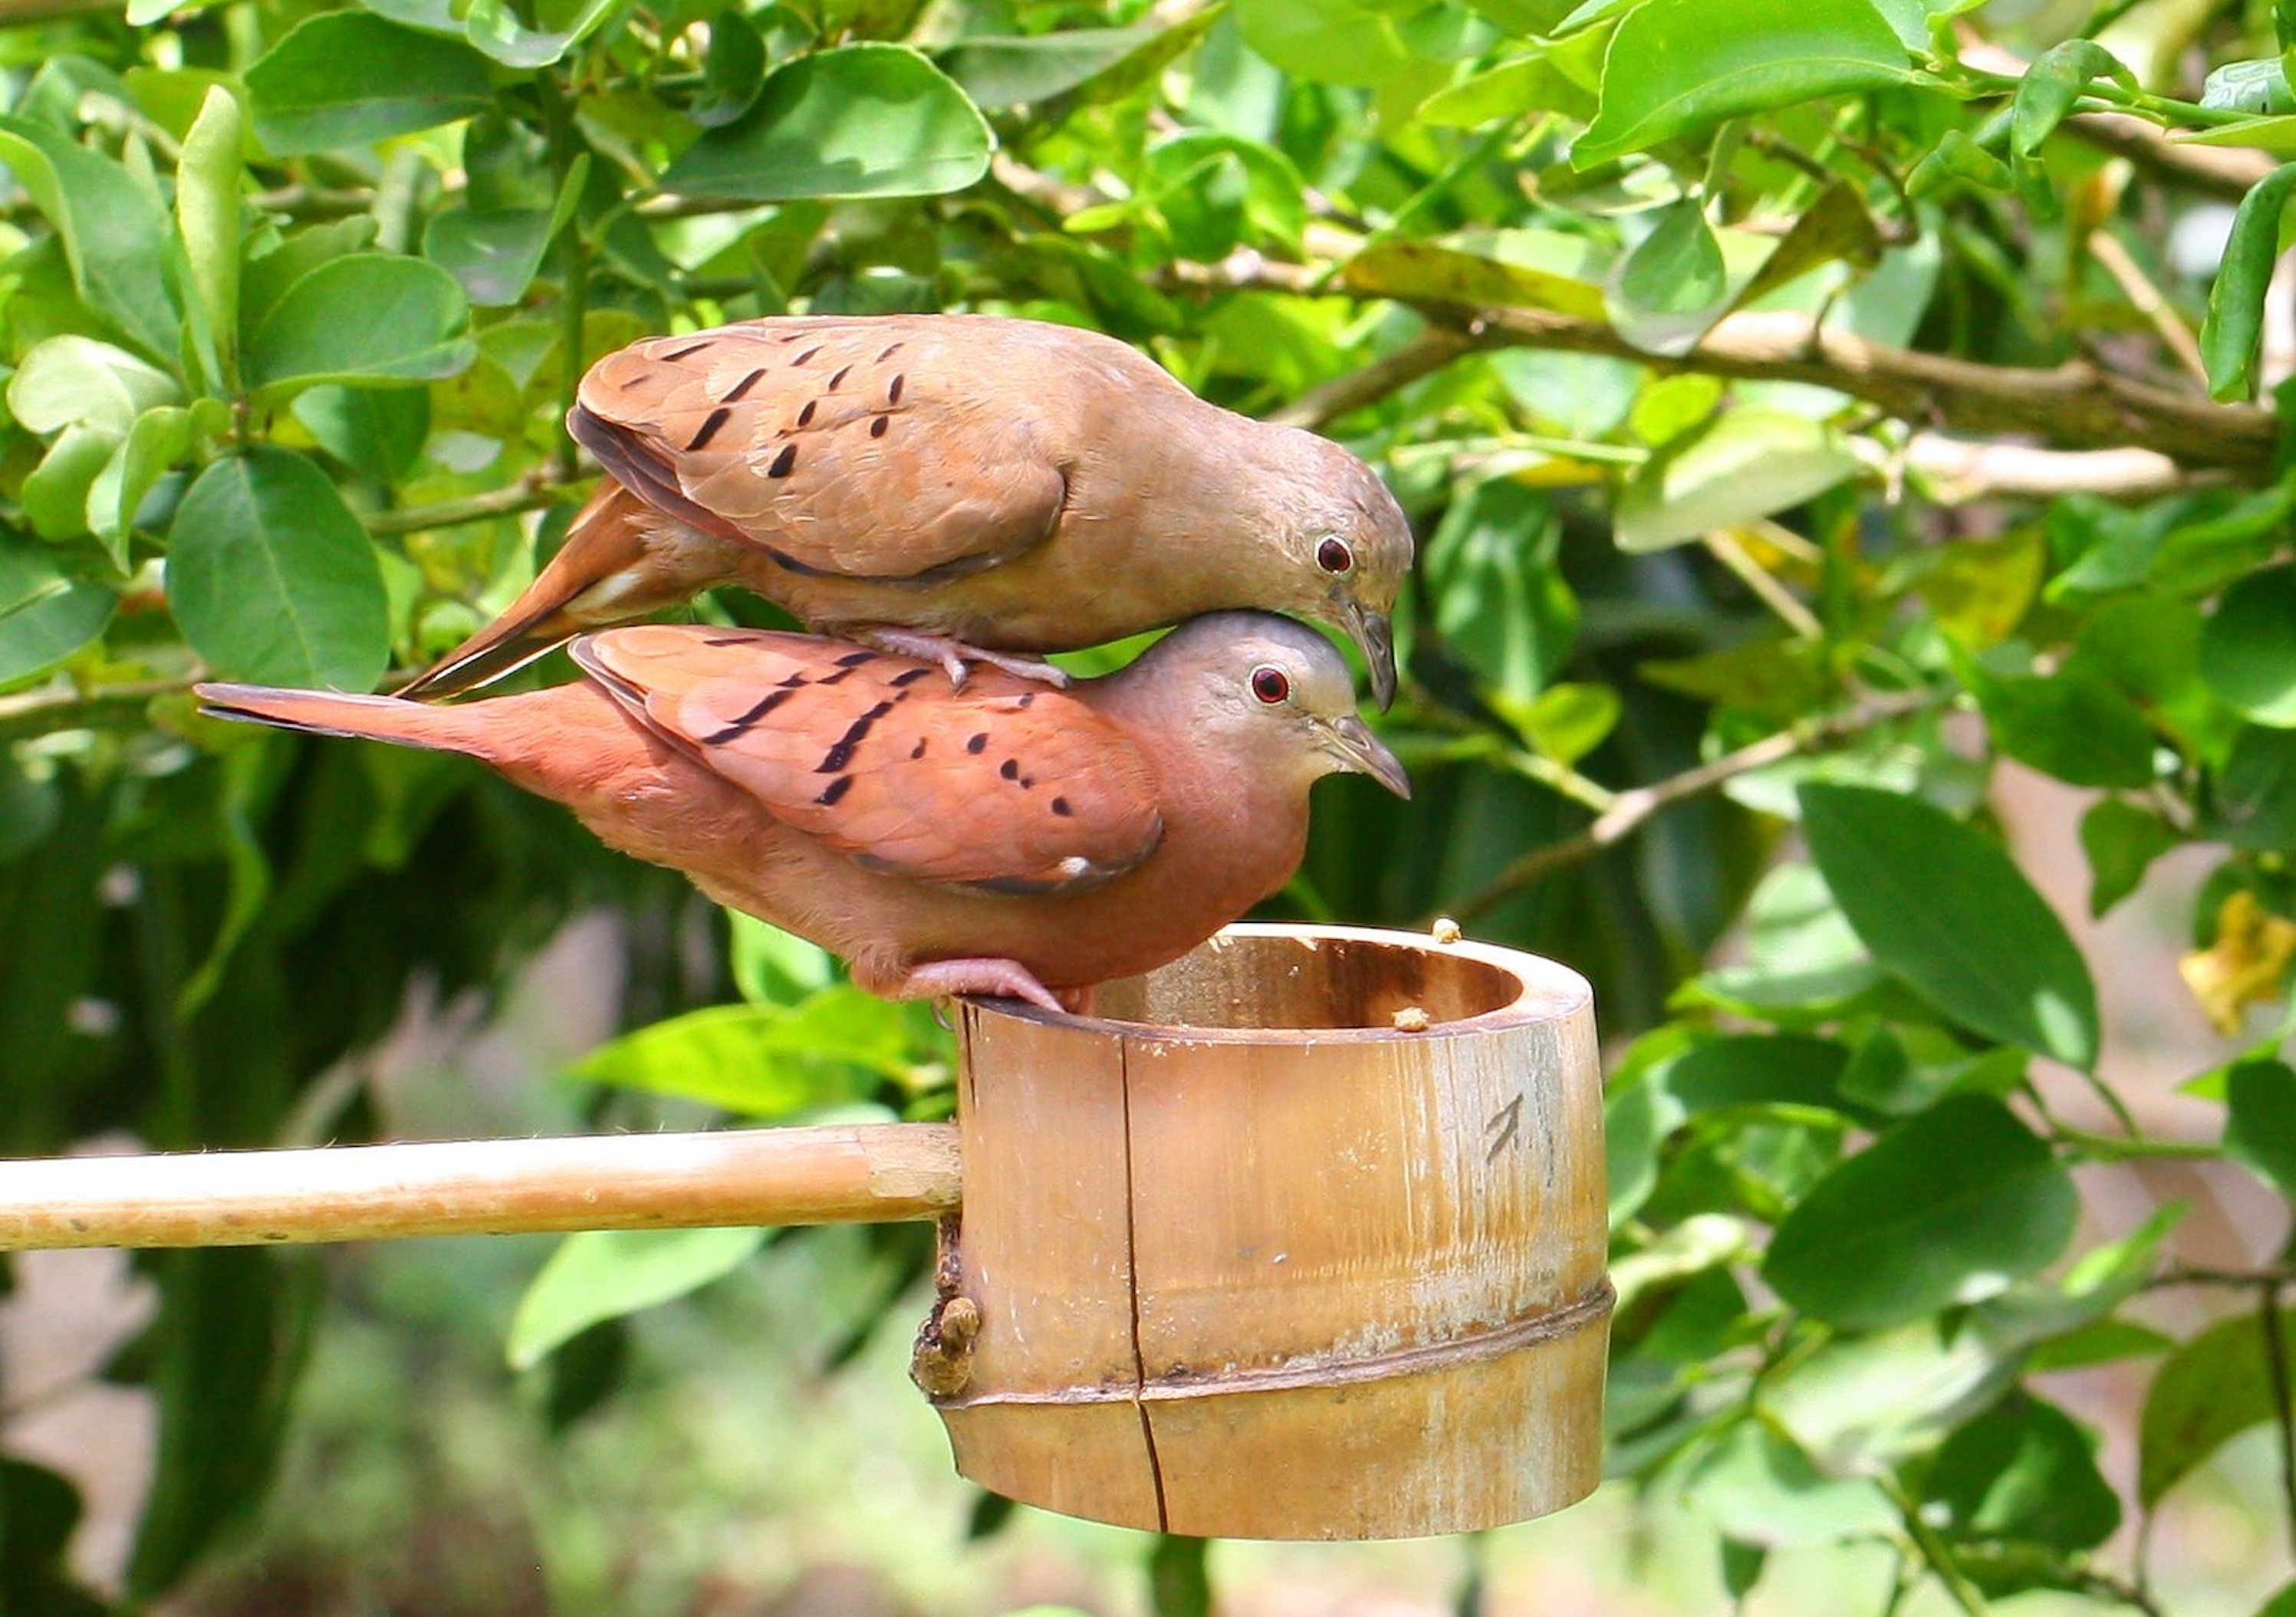
nature, bird, countryside, flower, cute, country, wildlife, food, jungle, produce, macro, together, flora, close up, birds, outside, feeder, doves, love dove, piggybacked